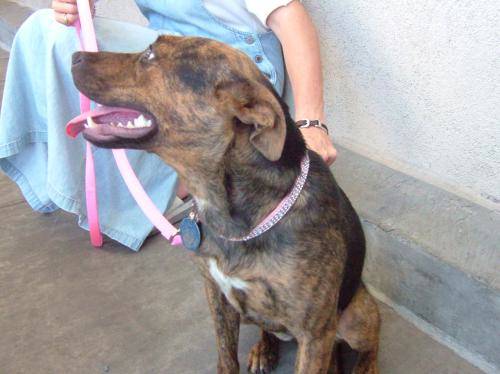
Label: dog